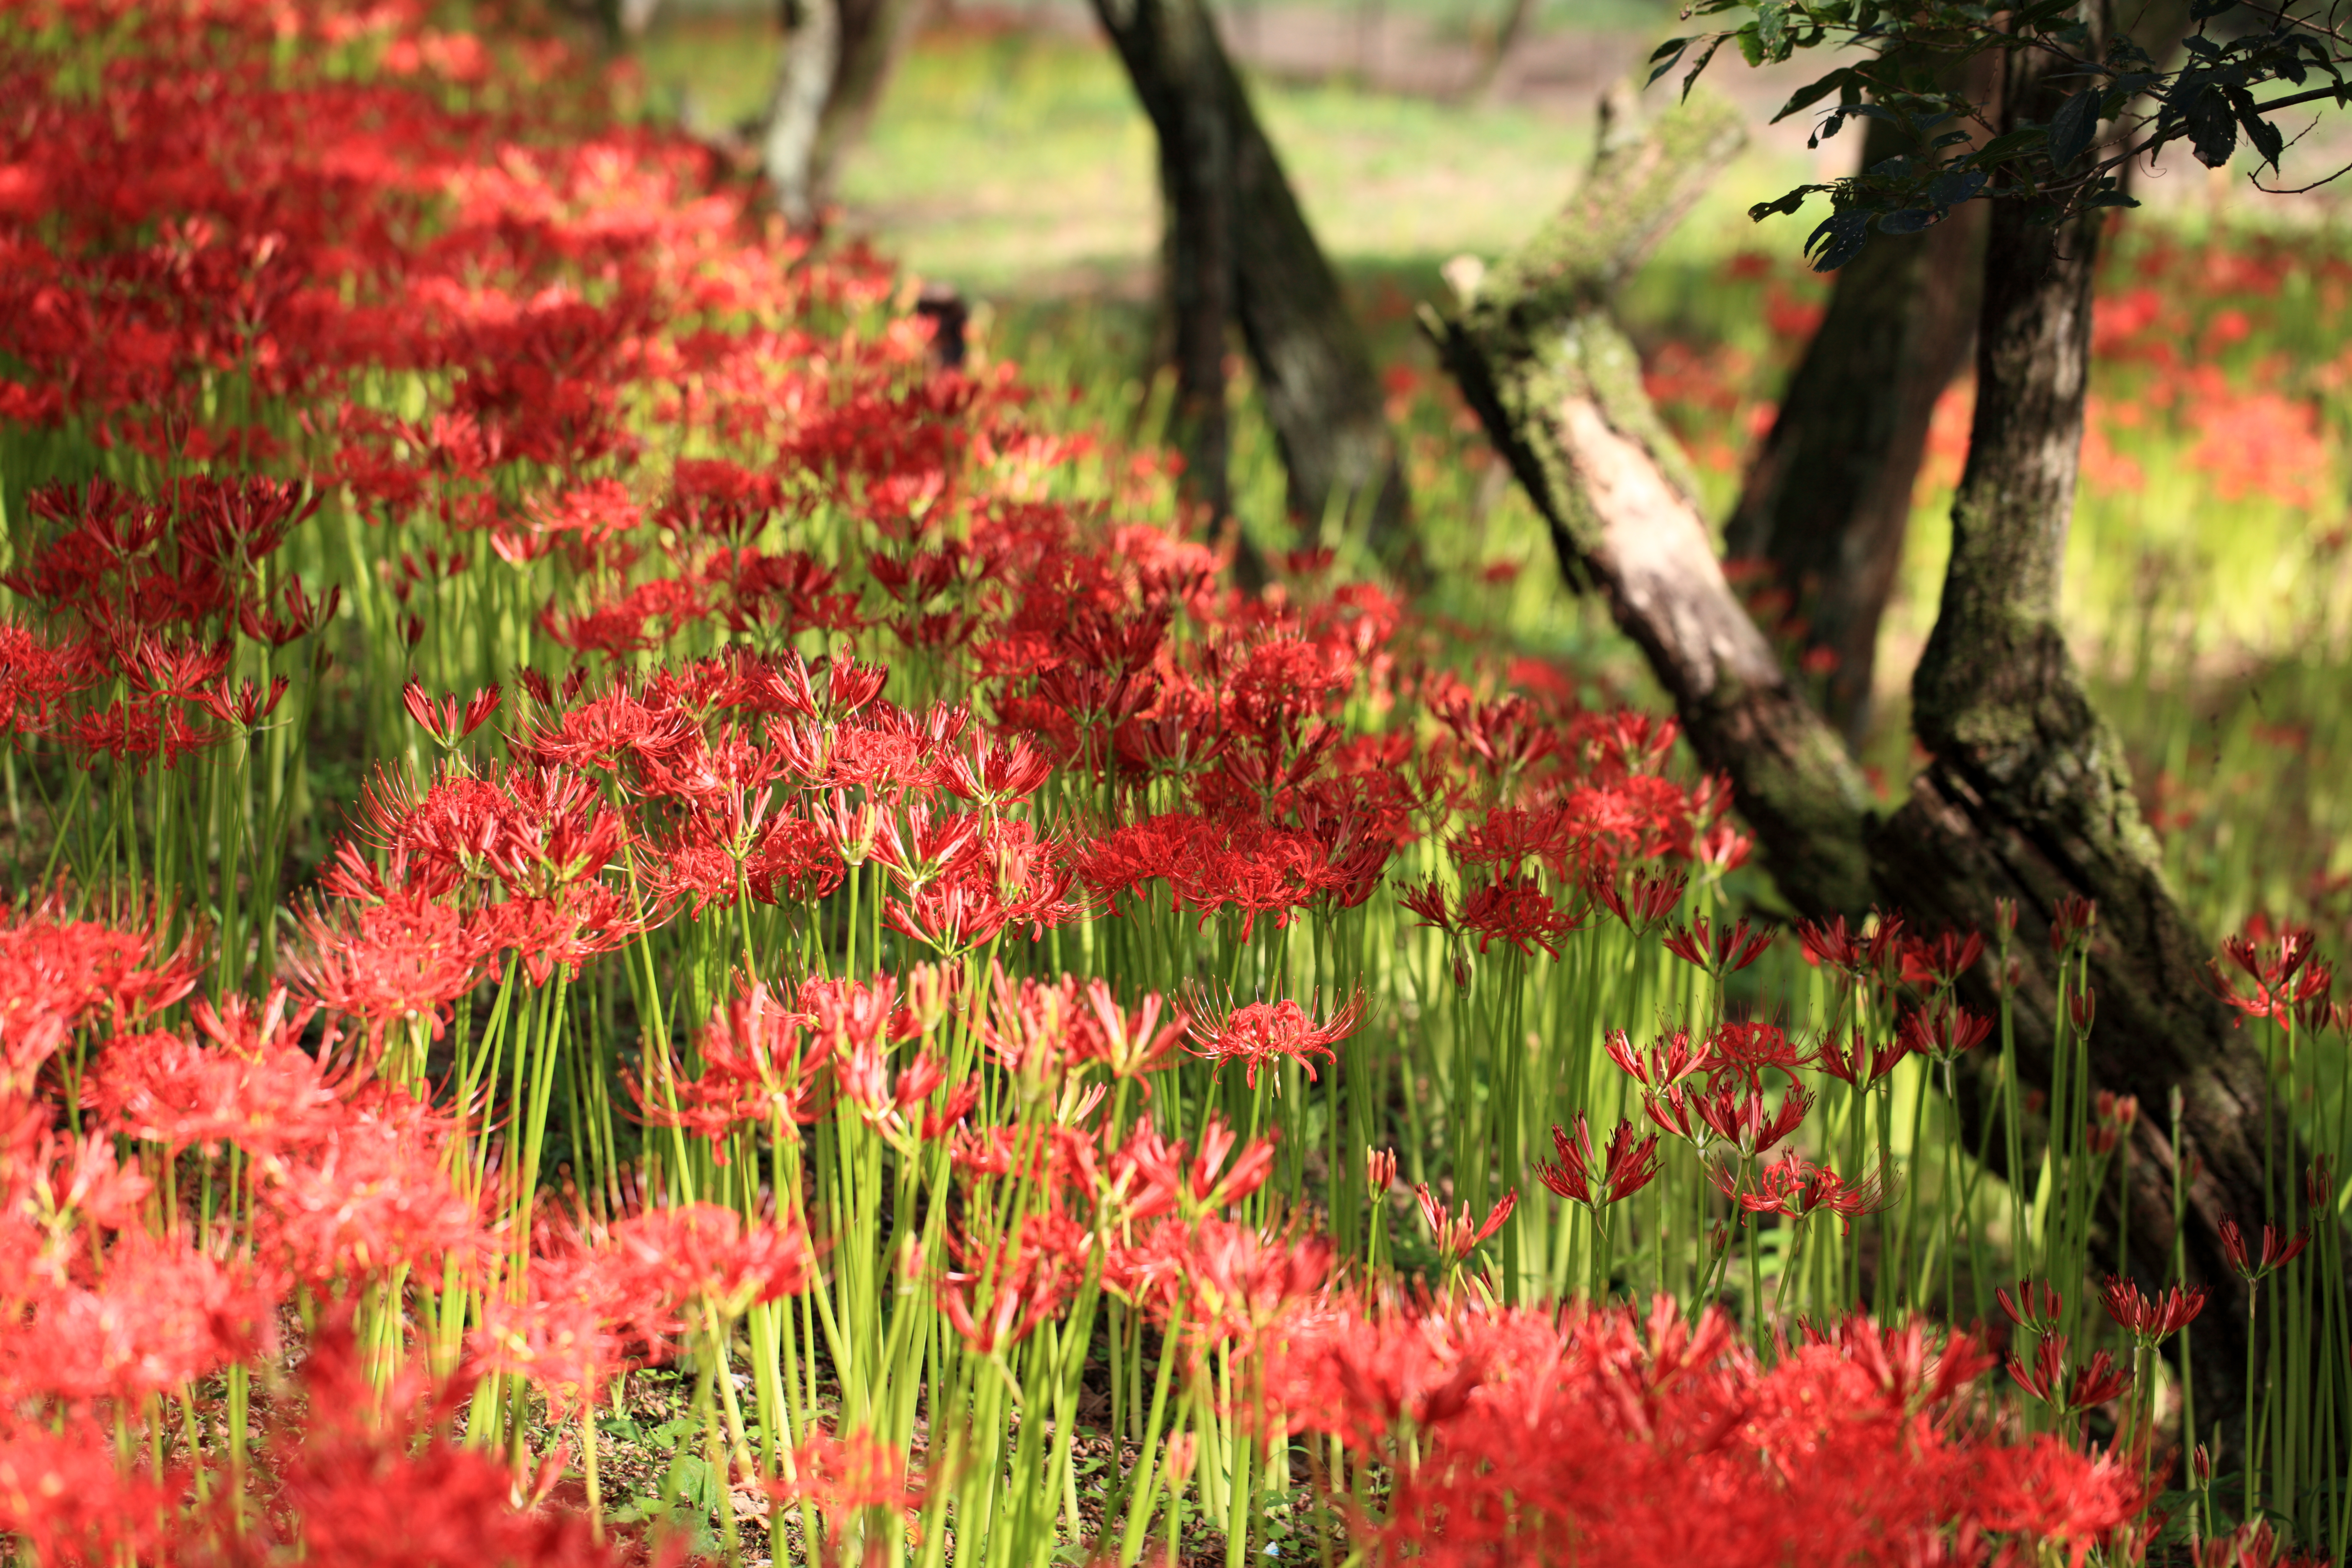
tree, grass, blossom, plant, meadow, leaf, flower, high, autumn, botany, garden, flora, season, wildflower, shrub, 5d, hires, woodland, radiata, markii, hi, res, resolution, saitama, lycoris, redspiderlily, hidaka, kinchakuda, flowering plant, woody plant, land plant